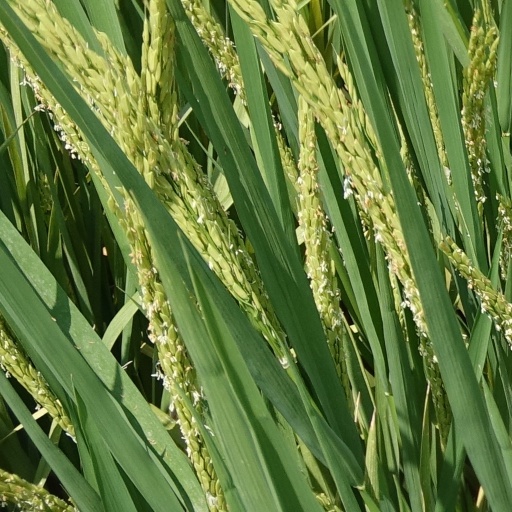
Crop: rice